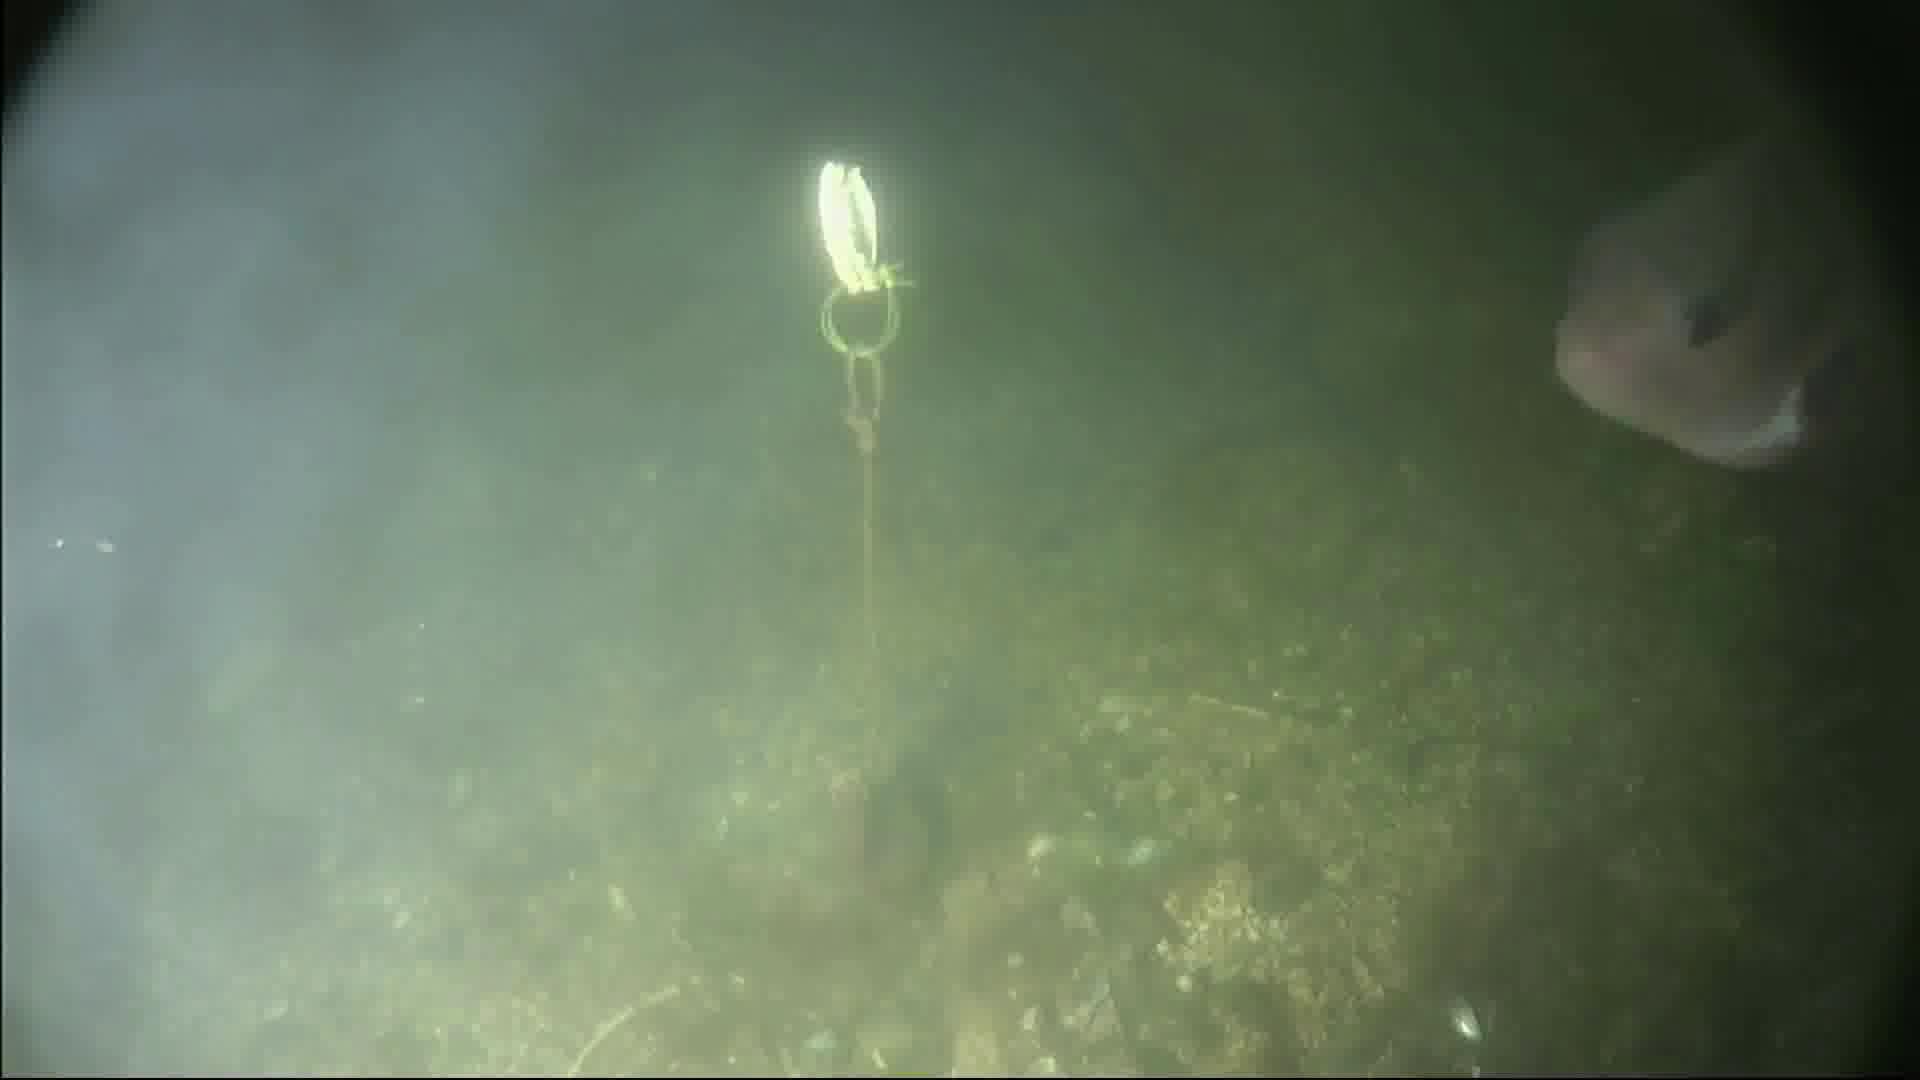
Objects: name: fish
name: crab